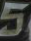
Number: 5